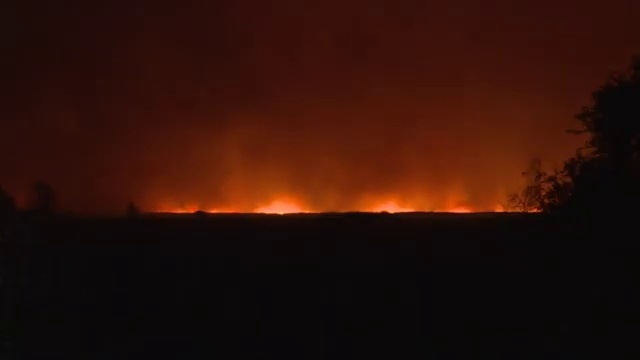
Fire: yes
Smoke: yes